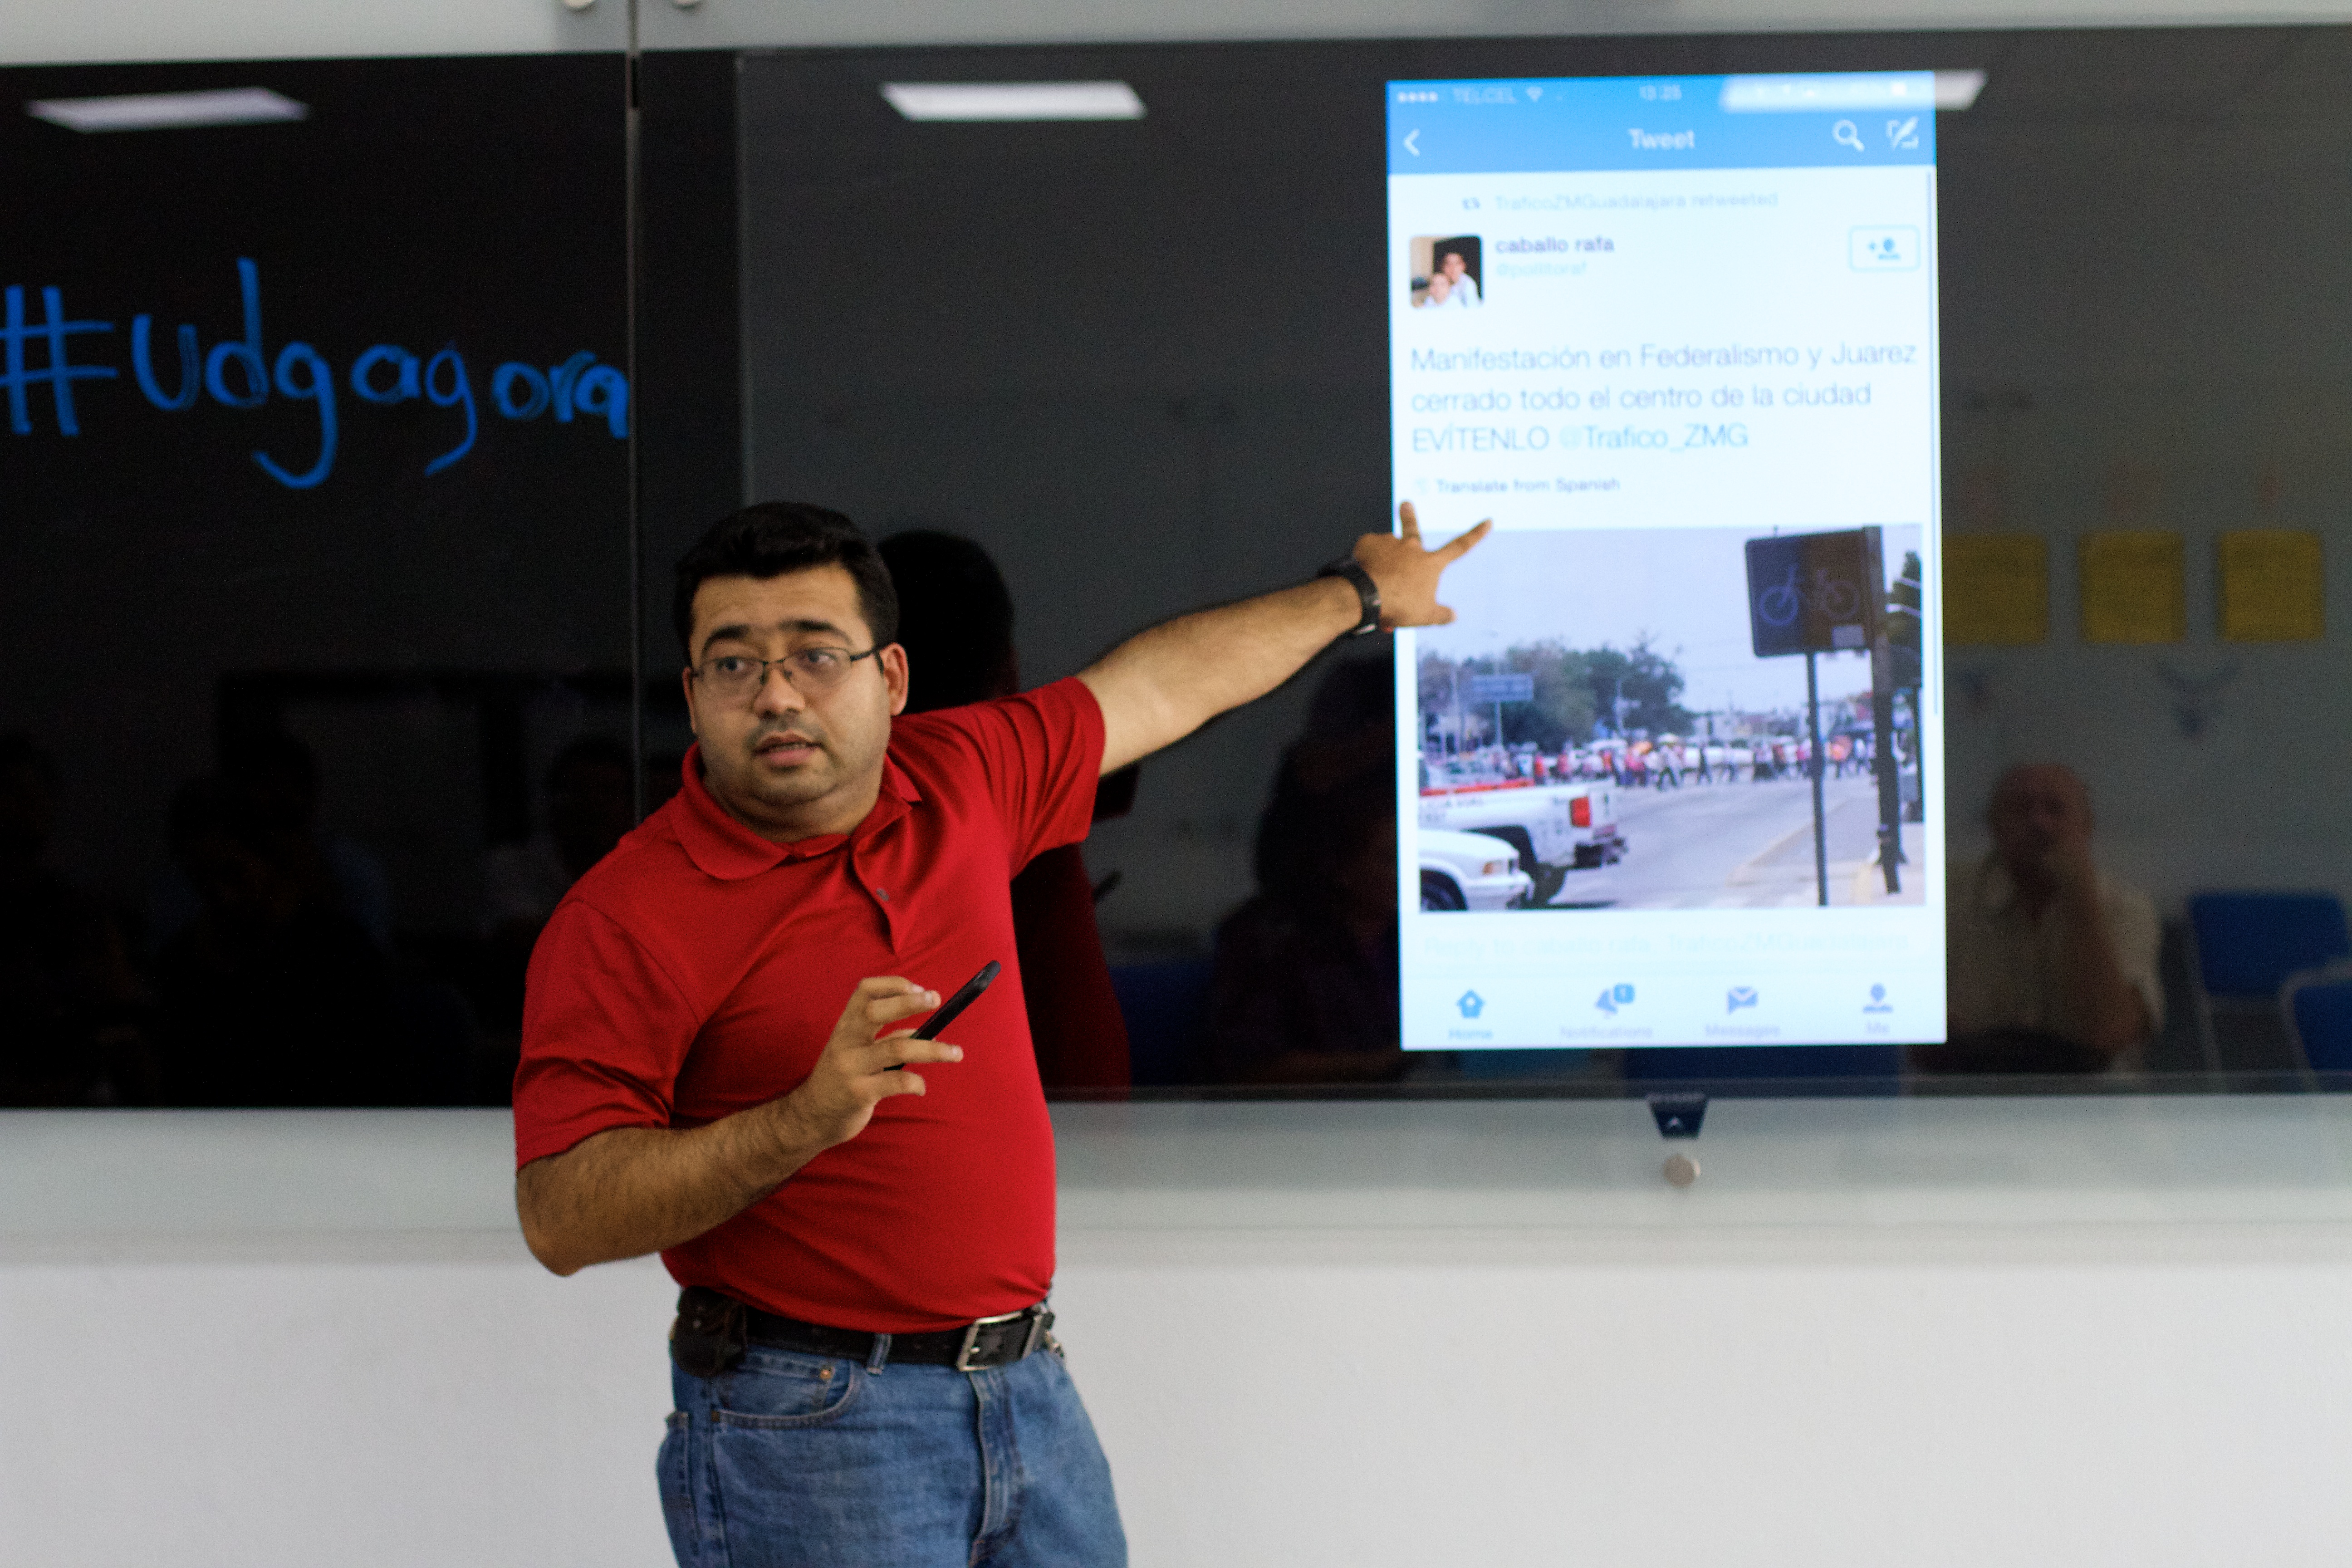
udgagora, lecture, presentation